Ostsiedlung

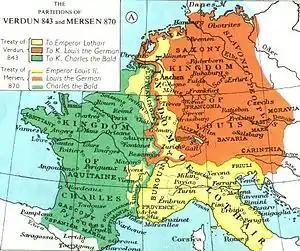
The division of the Carolingian Empire, Treaty of Verdun, 843

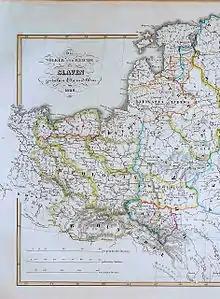
West-Slavic peoples in Europe until 1125 (yellow borders). Prussia (identified as "Pruzzia") has not been a Slavic, but Baltic land.

Charlemagne, ruler of the Carolingian Empire of Francia, which was founded by Franks (a Germanic people), under whom most of Western and Central continental Europe had been united during the 8th and 9th centuries, created numerous border territories, so called marches, where a substantial portion of the would later take place. The territories (from north to south):